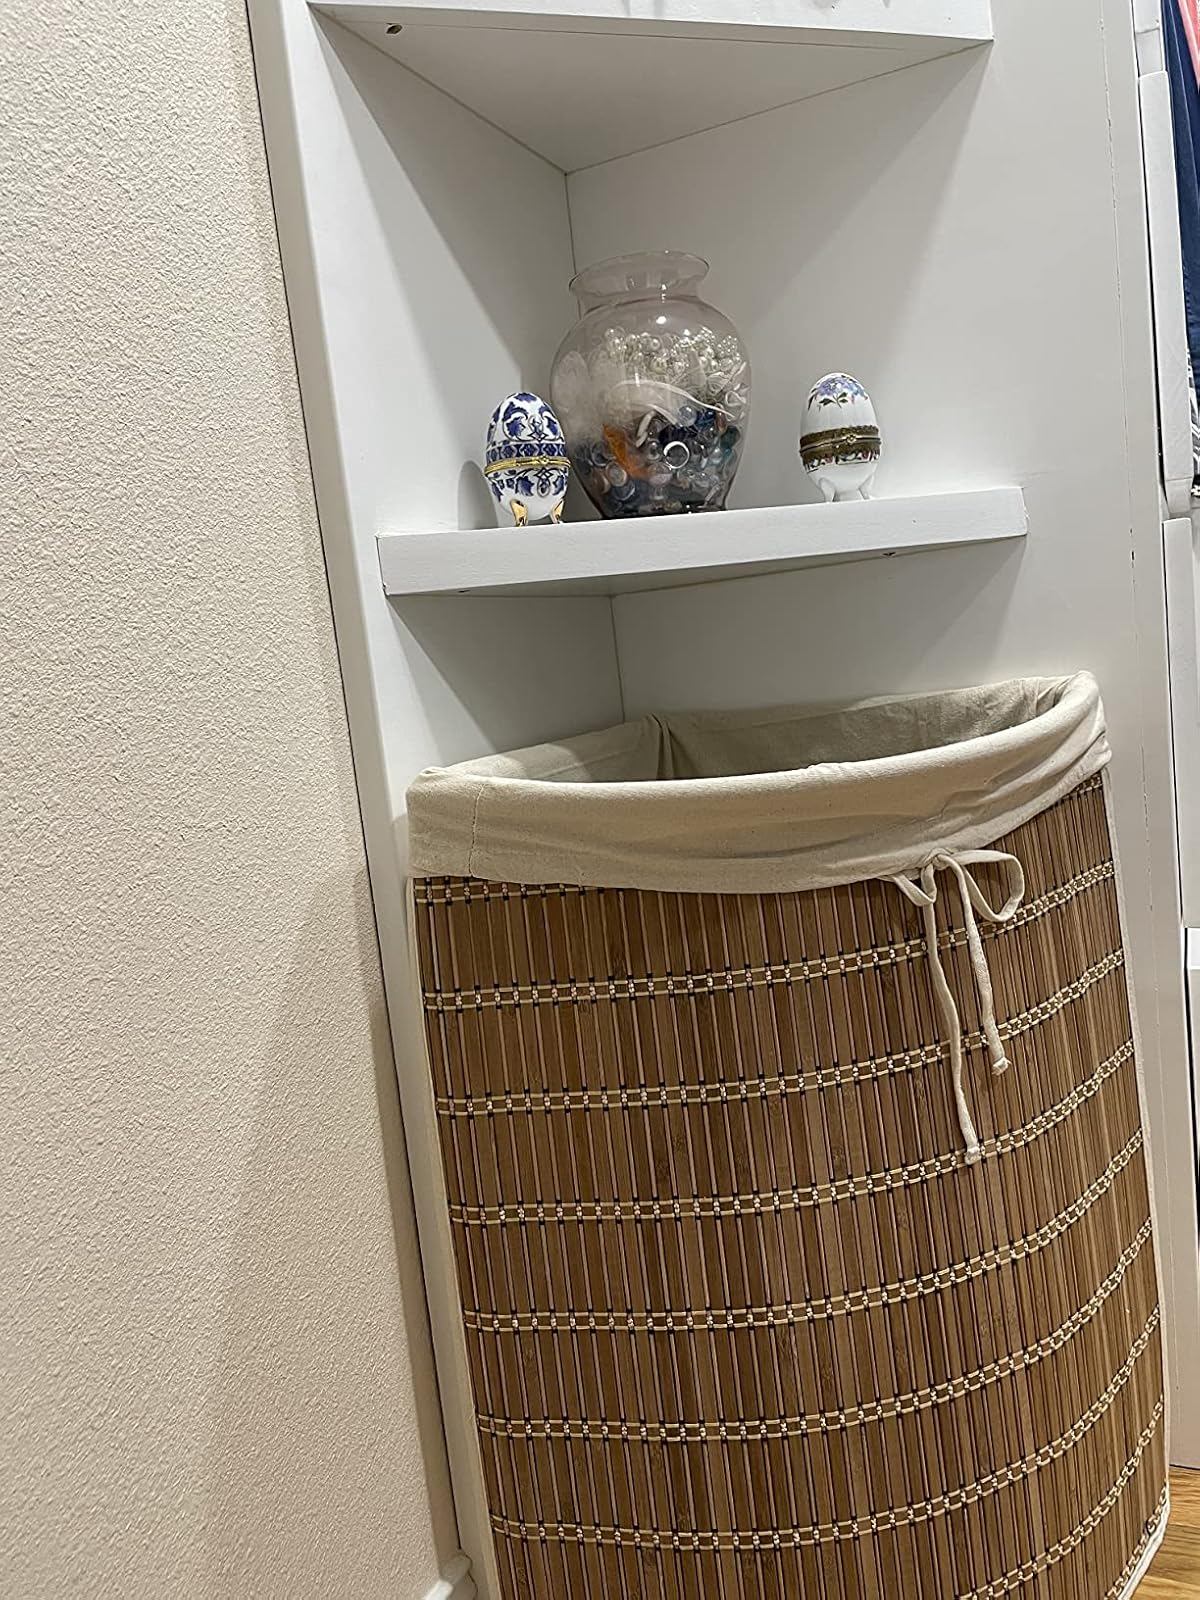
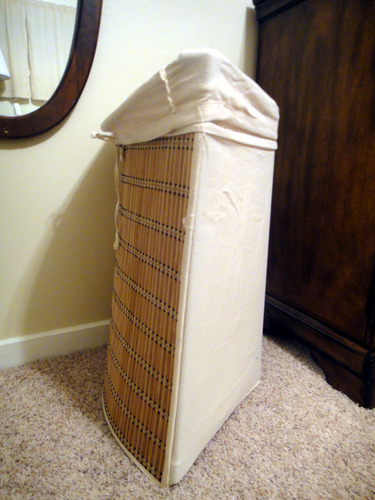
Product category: items_hamper
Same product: yes